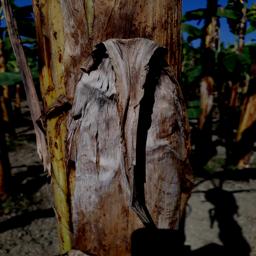
Label: PSEUDOSTEM WEEVIL